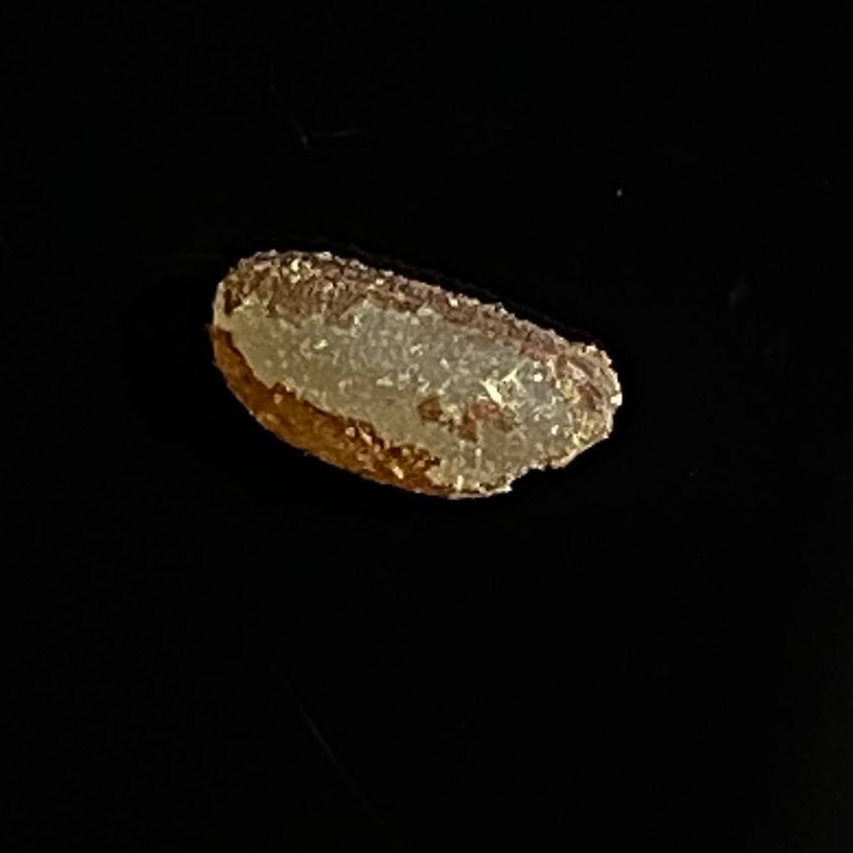
Rice variety: Lal_Aush